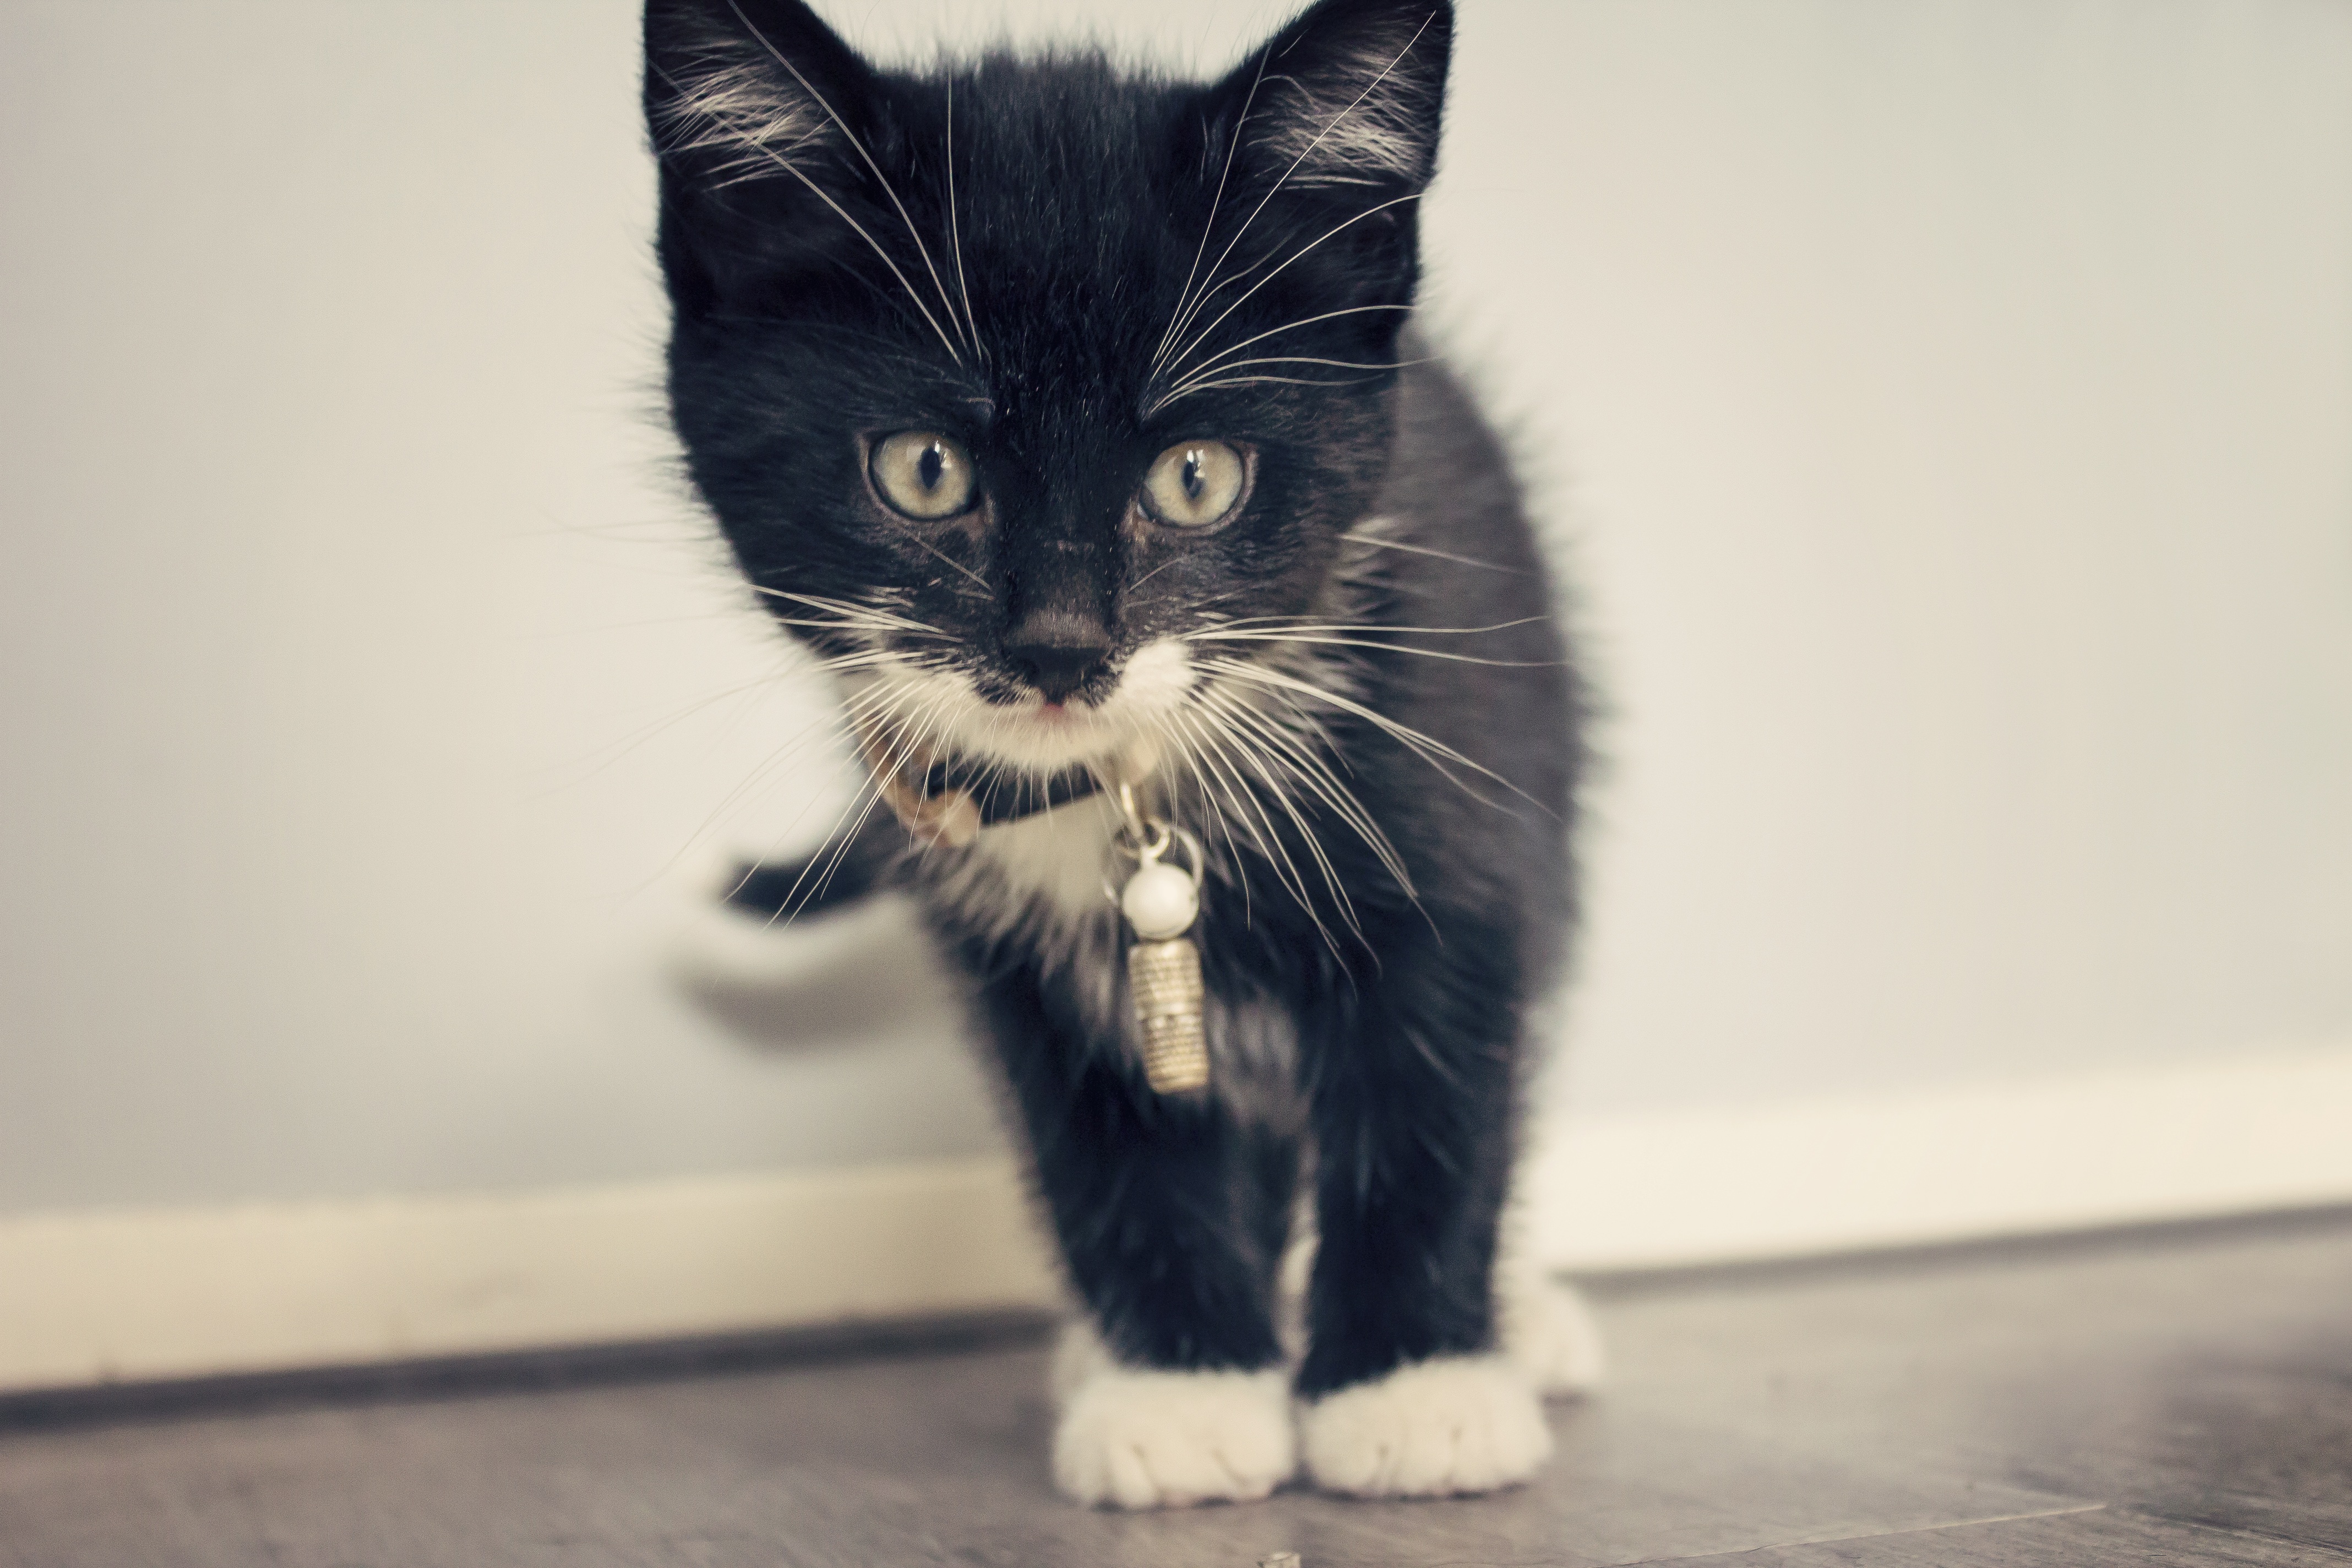
black and white, white, vintage, sweet, floor, animal, cute, pet, kitten, cat, feline, mammal, blue, black cat, black, monochrome, black white, playful, cats, whiskers, fun, newborn, animals, beast, vertebrate, nice, quiet, good looking, relaxed, hangover, cat face, young cat, remote access, house cat, norwegian forest cat, small to medium sized cats, cat like mammal